Maureen O'Hara

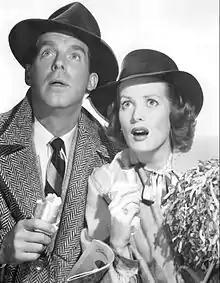

In 1949, O'Hara played what she described as a "frustrated talent manager who shoots her star client in a jealous rage" opposite Melvyn Douglas in "A Woman's Secret". She only agreed to appear in the production to meet the one-picture-a-year contractual obligation to RKO. It was a box office flop and, at the time, not well received critically—director Nicholas Ray himself was dissatisfied with it. She next had a role as a wealthy widow who falls in love with an alcoholic artist (Dana Andrews) in the Victorian melodrama "The Forbidden Street", which was shot at Shepperton Studios in London. O'Hara felt that her performance was poor and admitted that she did not have her heart set on the film. After the poorly received comedy "Father Was a Fullback", dismissed by "Picturegoer" magazine as an "unhappy mixture of Freud and football", she starred in her first film with Universal Pictures, the escapist adventure, "Bagdad", portraying Princess Marjan. The film was shot on location in the Alabama Hills of Lone Pine, California. O'Hara noted that the film earned a tremendous amount of money for Universal, and its success led to Universal buying into her RKO contract. Malone wrote that she sings, dances, fights, and loves in a tale of derring-do that ticks all the requisite boxes for an opulent history lesson", adding that "when it came to dexterity in action, O'Hara was a nonpareil".